Märcani Mosque

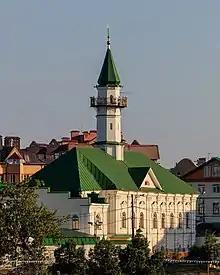
Märcani Mosque, 2016

The Märcani Mosque (pronounced ; ; formerly "Äfände", i.e. "Seigniorial", "The First Cathedral Mosque", "The Yunısovs' Mosque"), also spelled "al-Marjani", "Mardjani" and "Mardzhani" is a mosque in Kazan, Russia, built in 1766-1770 by Catherine the Great's authority and on the city's population's donations.